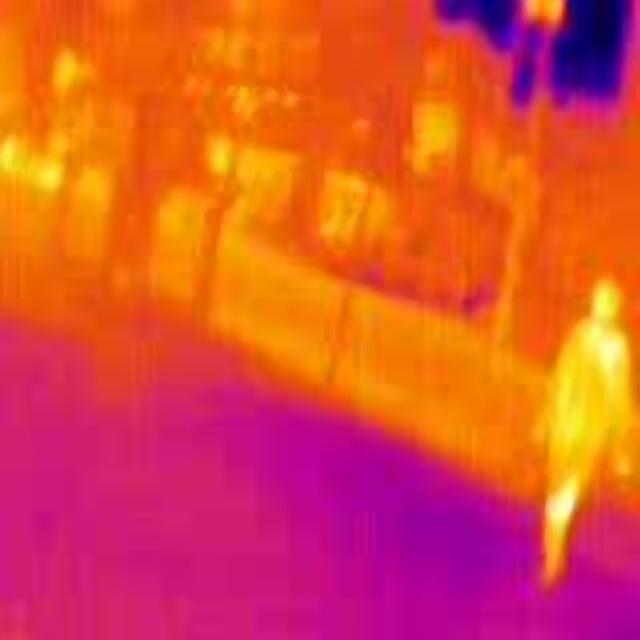
Detected objects:
label: person